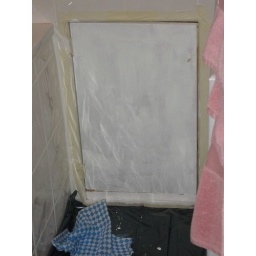
This is the little cupboard door under the bathroom sink, after I applied primer tonight.I'm getting there, very, very slowly.